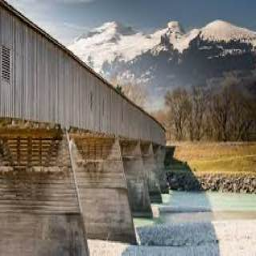
Old Rhine Bridge